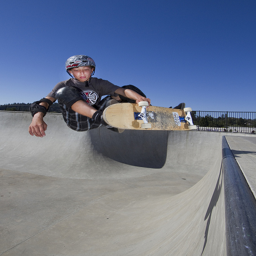
A boy is jumping in the air on his skateboard.
The young kid is skateboarding on the ramp.
a young boy skateboarder soaring over a ramp
A kid with a skateboard that is jumping in the air.
A small boy with a skateboard making a jump off a ramp.